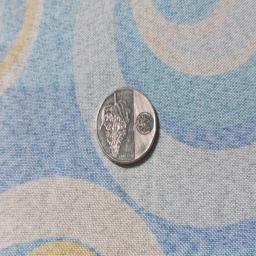
Label: 10_New_Back